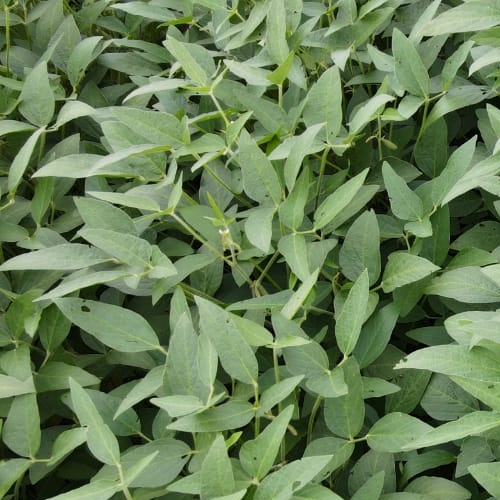
Label: Diabrotica_speciosa